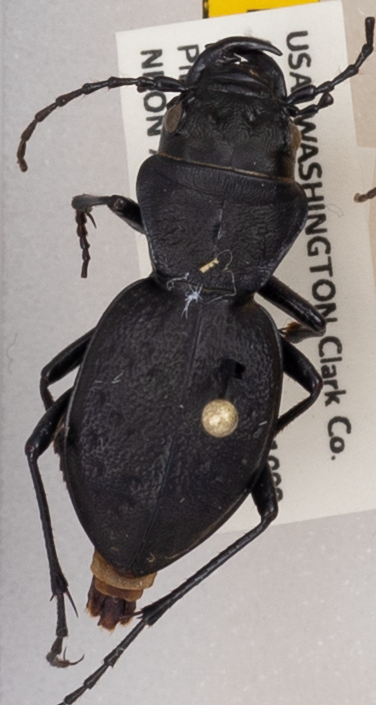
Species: Omus dejeanii
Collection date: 2019-06-25
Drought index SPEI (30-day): -1.362
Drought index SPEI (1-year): -2.09
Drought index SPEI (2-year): -2.09